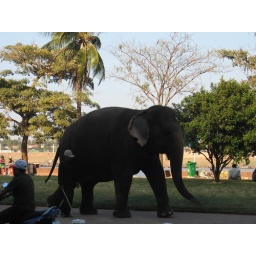
Elephant walking down the road in Phnom Pehn